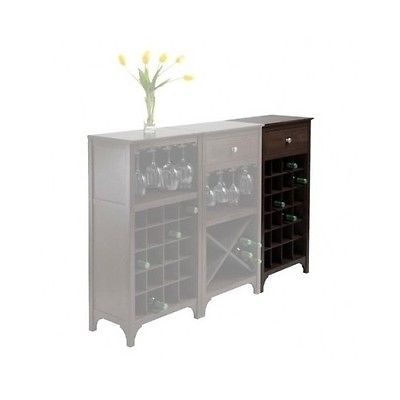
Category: cabinet